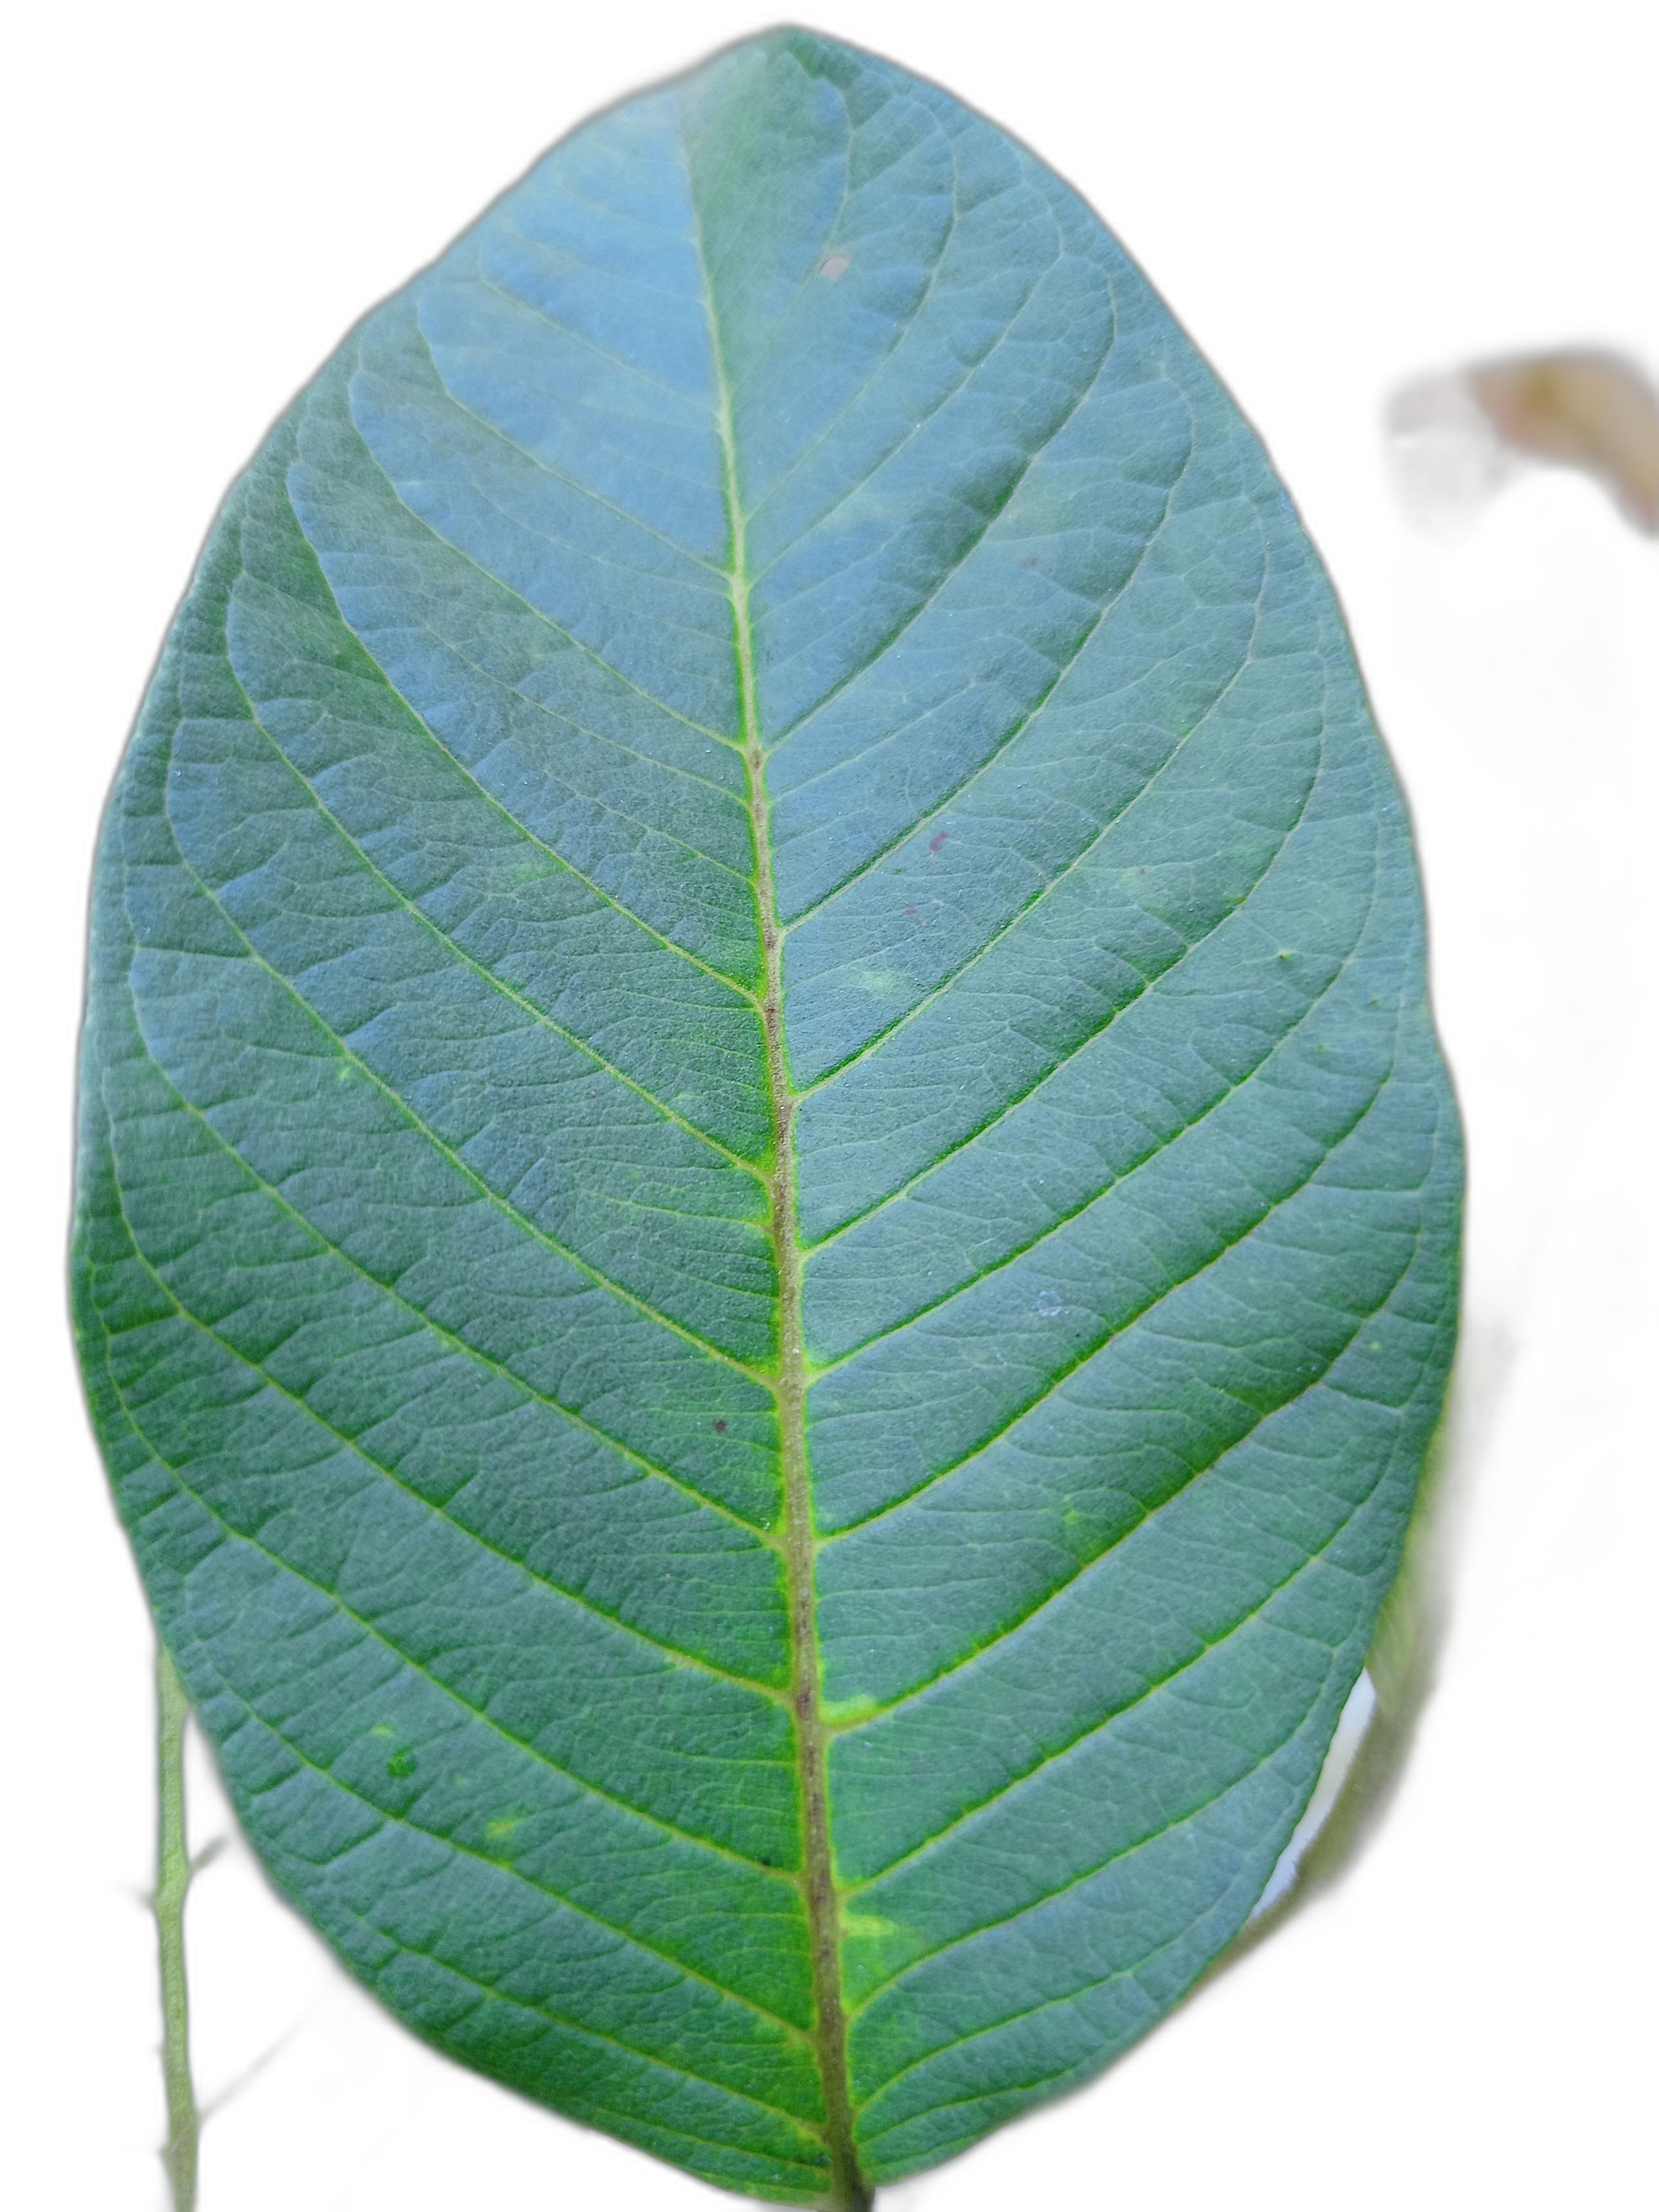
Plant part: leaf
Disease: Healthy